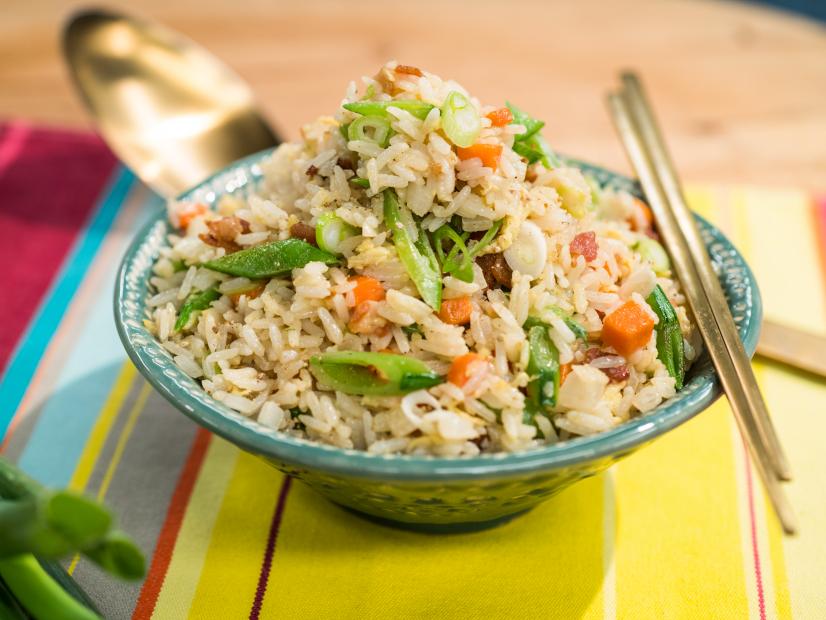
Dish: fried_rice